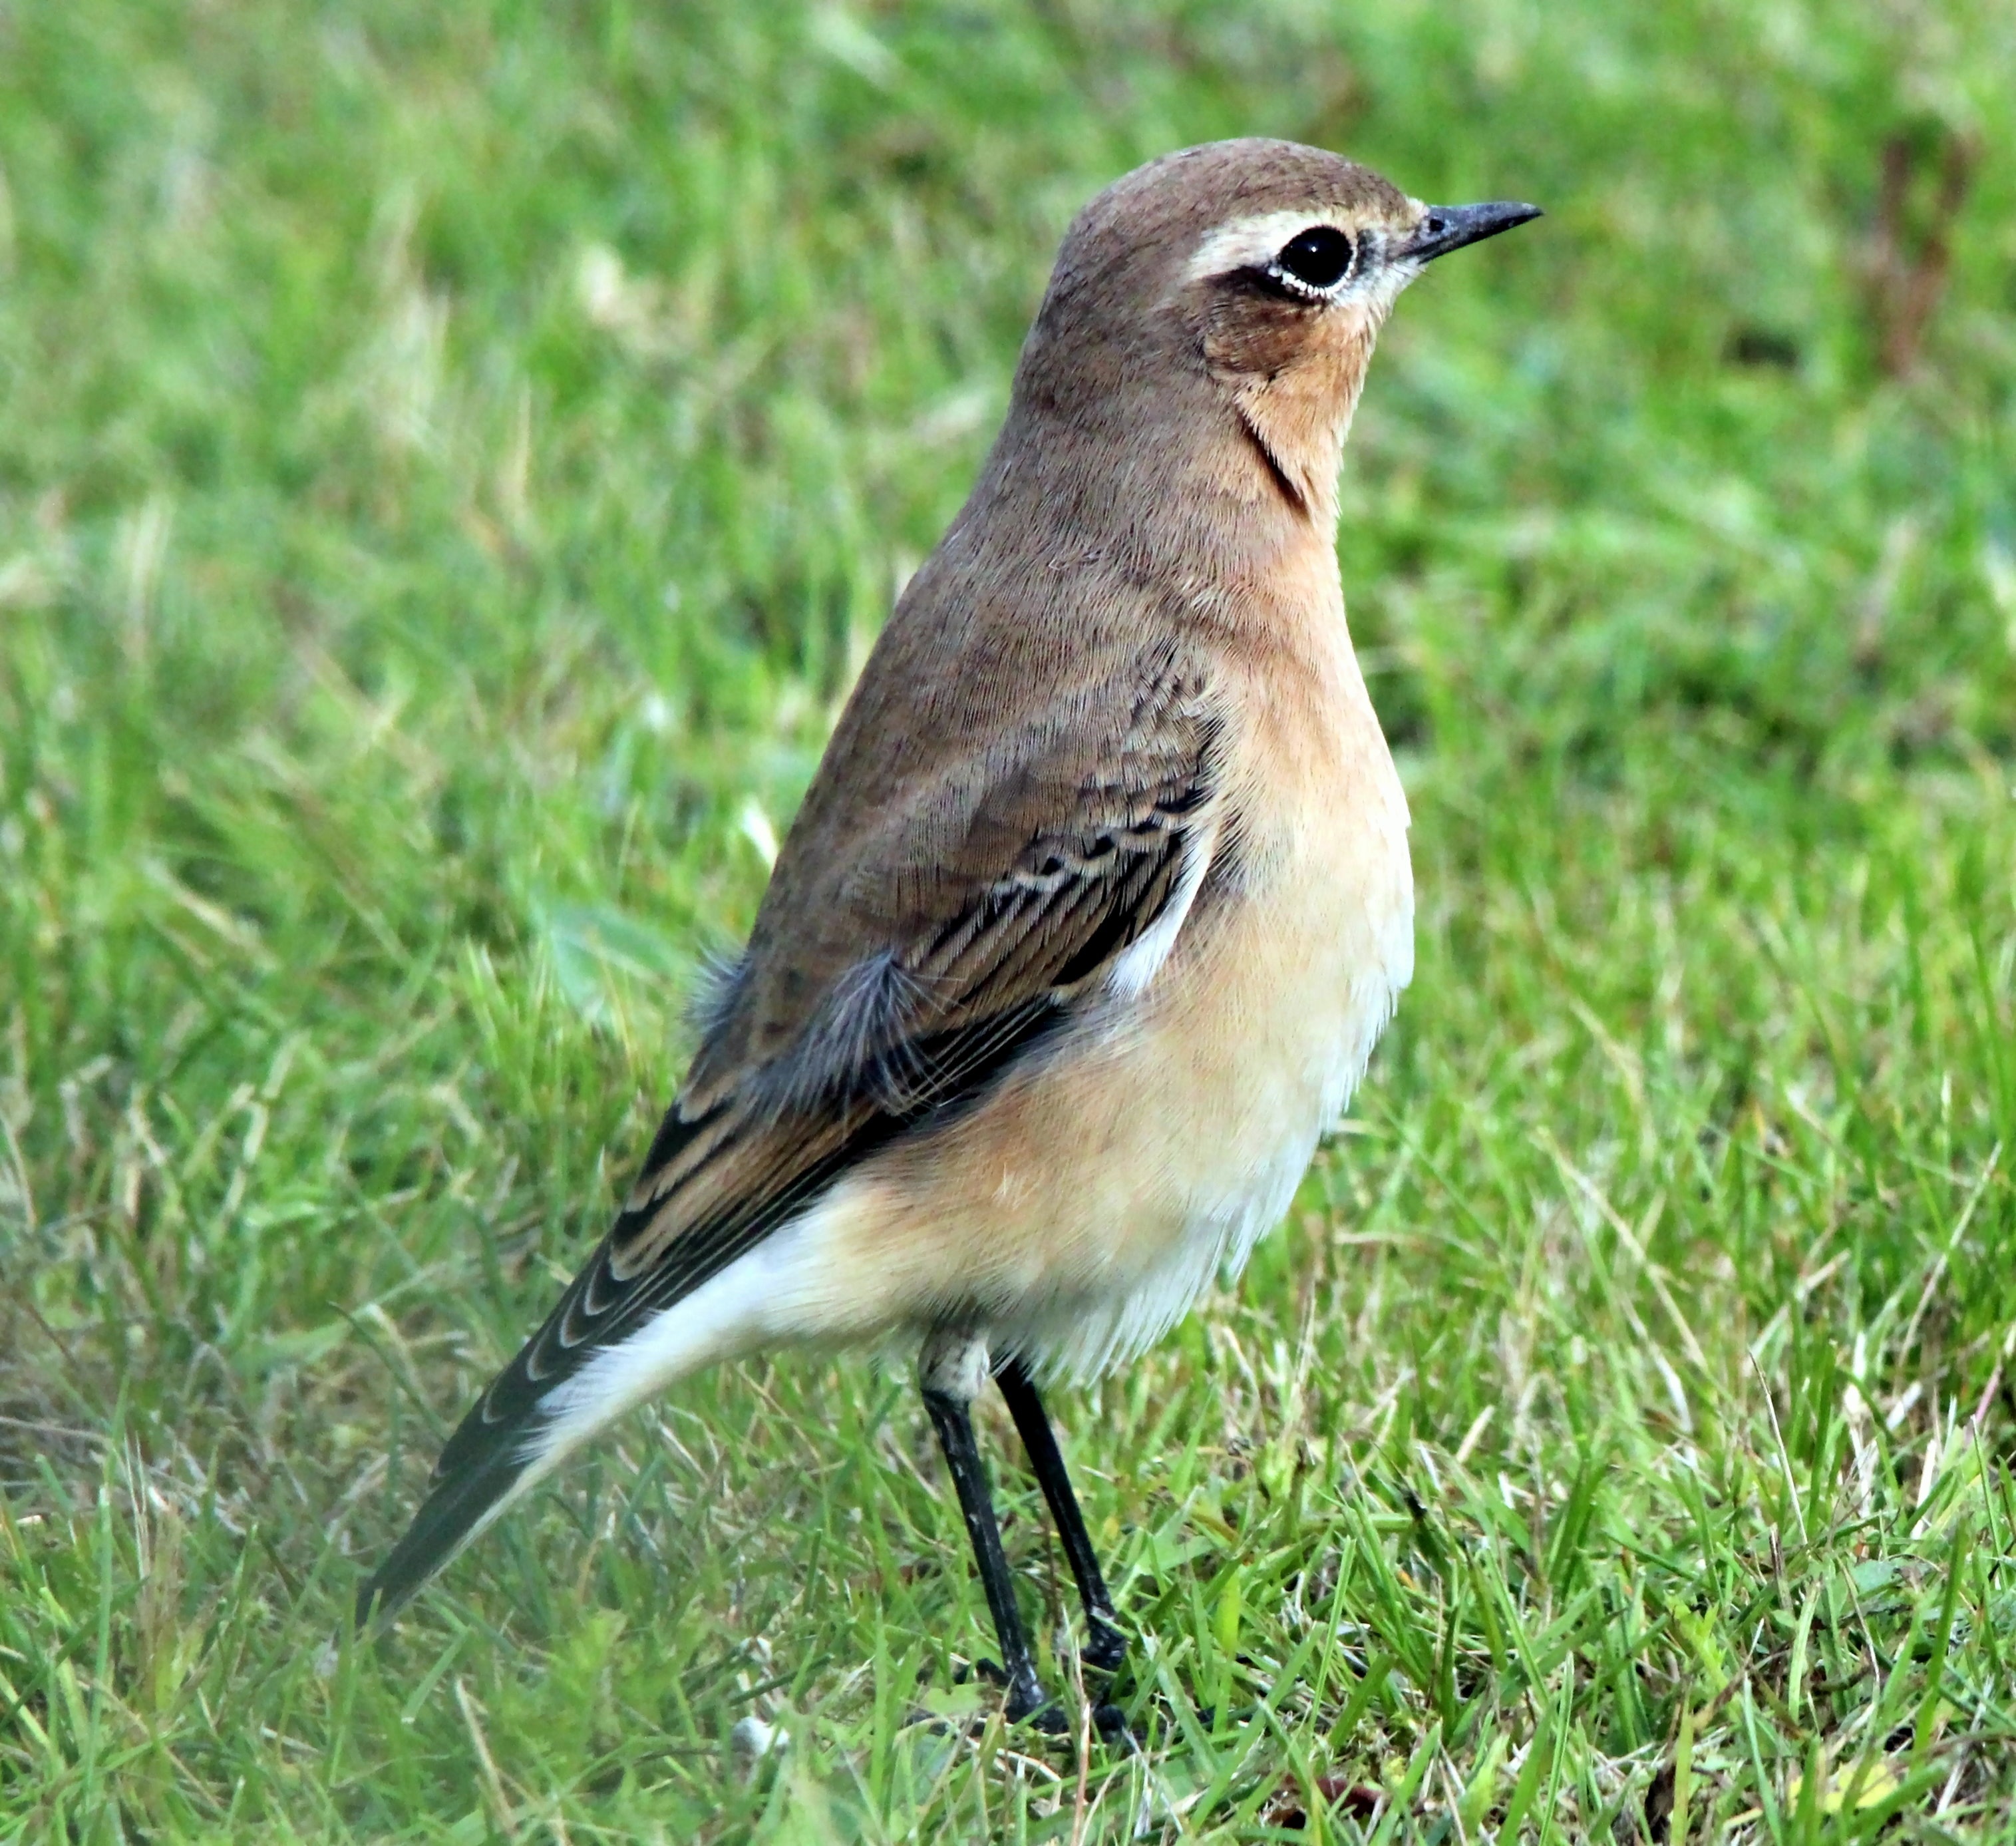
bird, wildlife, beak, robin, fauna, songbird, birds, vertebrate, pretty, species, muscicapidae, wheatear, brambling, lark, old world flycatcher, perching bird, emberizidae, cinclidae, nightingale, ortolan bunting, perching birds, oenanthe